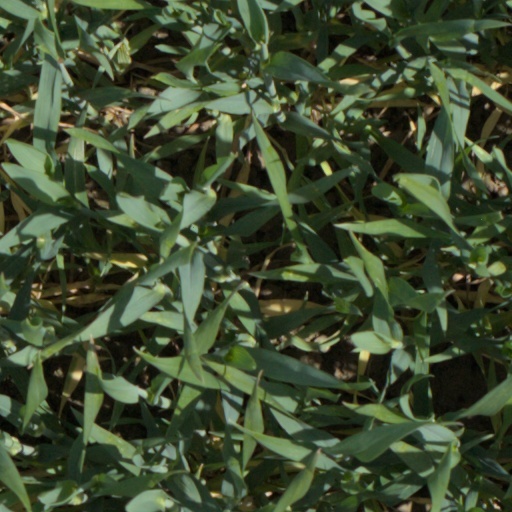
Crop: wheat